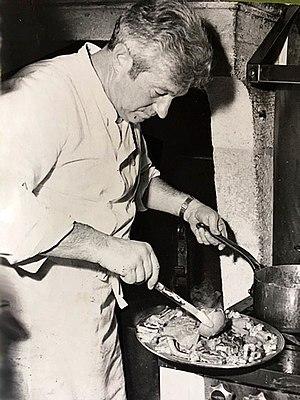
Jacques Manière en cuisine photo Alain Jacques Manière
Jacques Manière est un chef cuisinier français dans la mouvance de la nouvelle cuisine. Il s'illustra notamment dans le domaine des cuissons avec sa cuisine à la vapeur. Autodidacte, créatif, exigeant, il a influencé de nombreux chefs qui se formèrent dans ses restaurants : Le Pactole et Dodin-Bouffant.